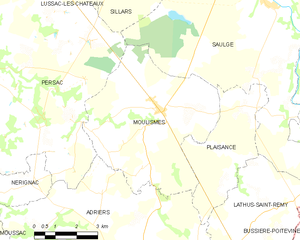
Carte des communes françaises Moulismes